Avoca, Pennsylvania

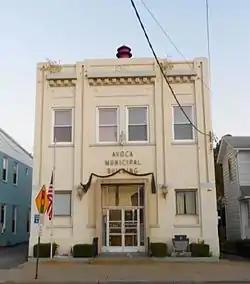
The 1910 Municipal Building

As of the census of 2000, there were 2,851 people, 1,177 households, and 787 families residing in the borough. The population density was . There were 1,267 housing units at an average density of .